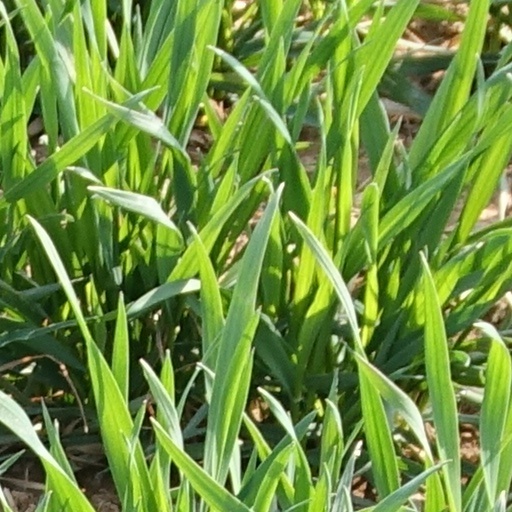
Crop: wheat